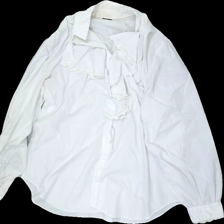
View: front
Type: Blouse
Category: Ladies
Brand: Missing
Colors: White
Material: 63% polyester, 37% cotton
Cut: Regular
Season: All
Stains: Major
Price range: <50
Recommended usage: Export